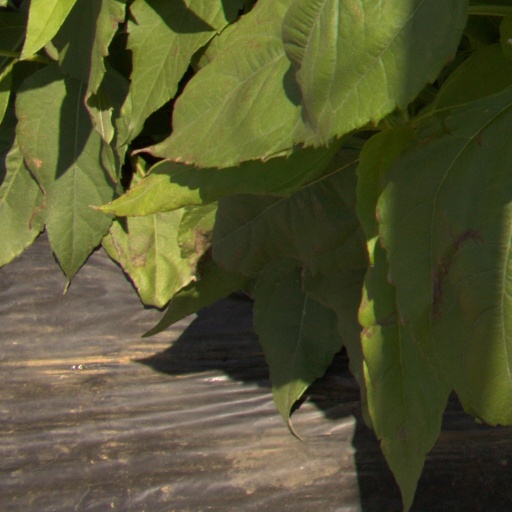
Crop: Jerusalem artichoke